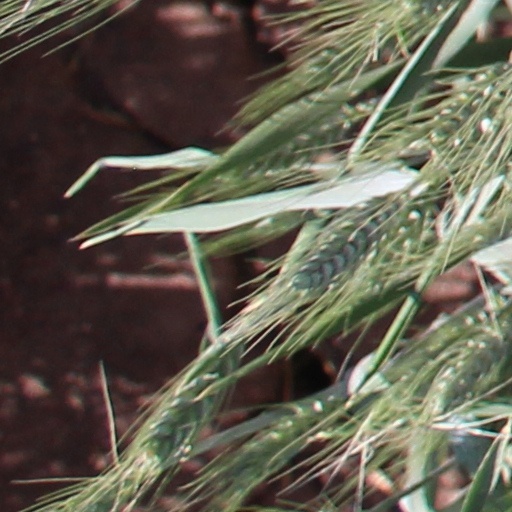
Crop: wheat